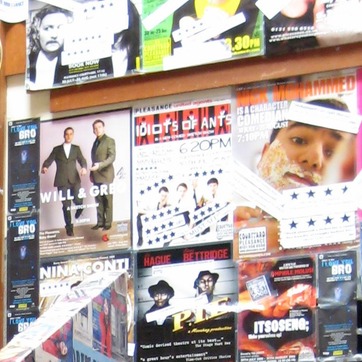
Material: paper